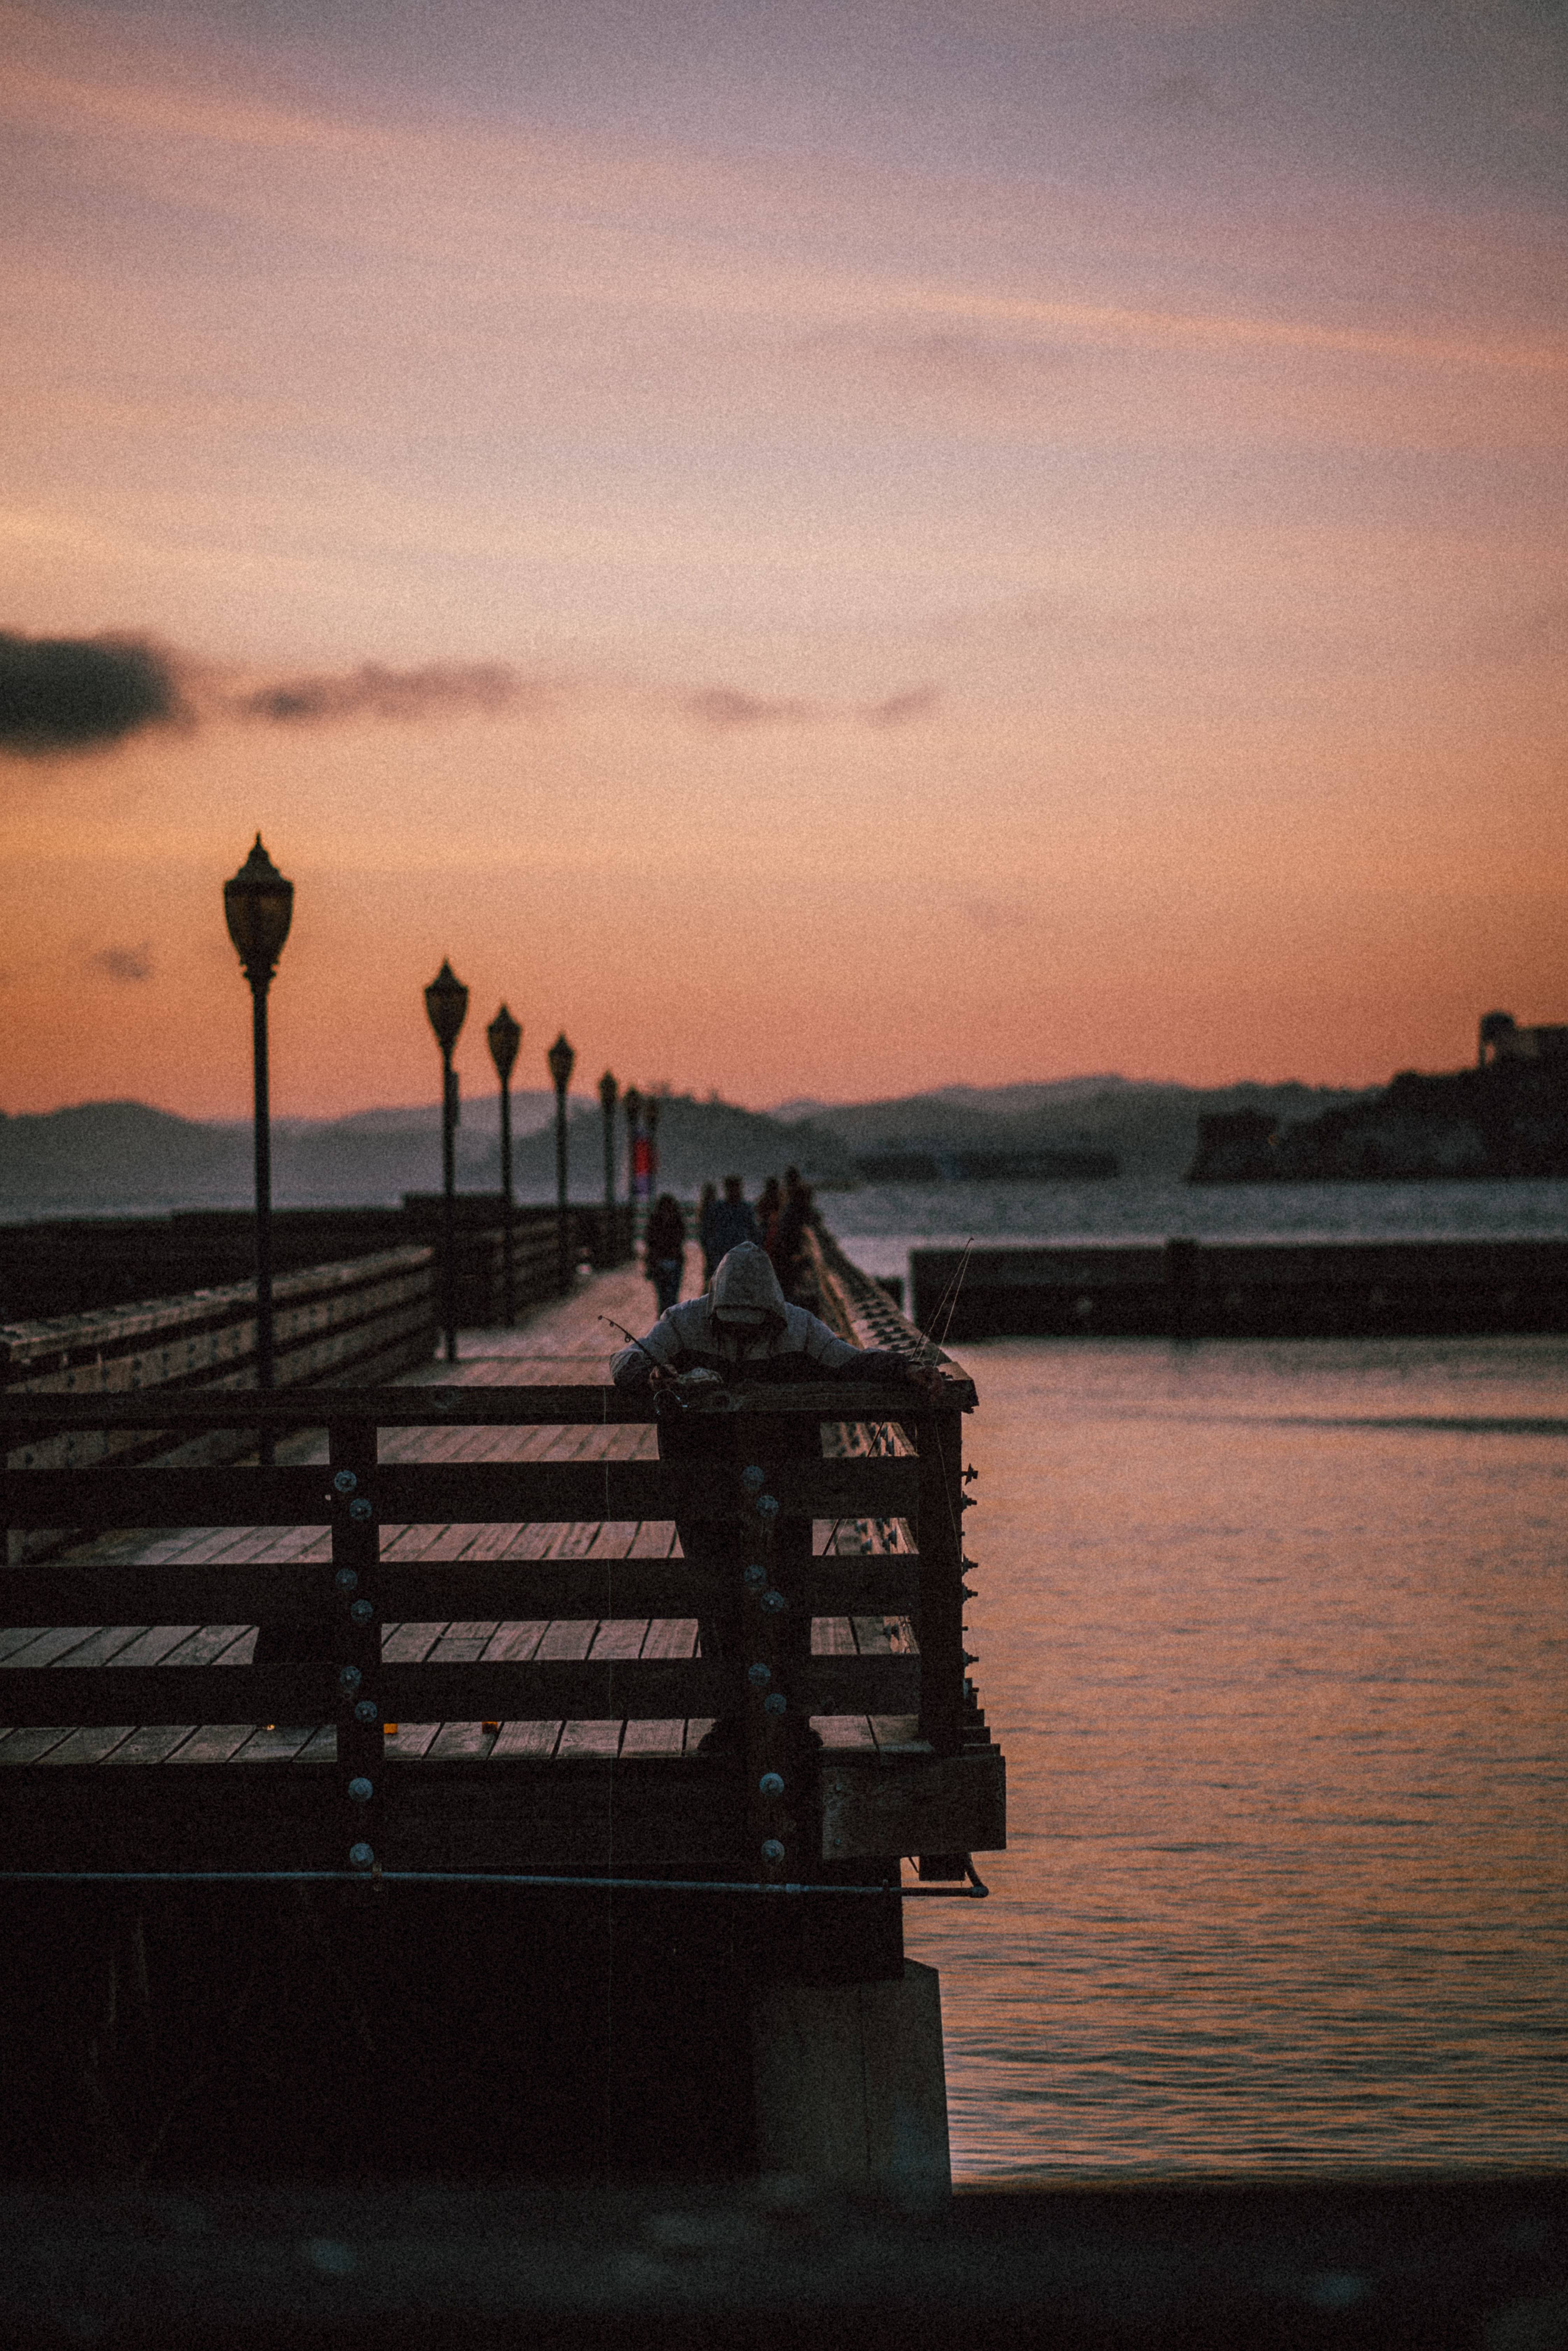
cloud, sky, water, afterglow, dusk, red sky at morning, sunrise, sunset, coastal and oceanic landforms, dock, horizon, Tints and shades, landscape, city, lake, shore, calm, headland, evening, coast, pier, reflection, sun, sound, dawn, wave, ocean, boardwalk, reservoir, nonbuilding structure, fixed link, bridge, bay, tree, inlet, astronomical object, channel, wind wave, night, loch, cumulus, lake district, walkway, rock, vacation, tropics, silhouette